Album amicorum

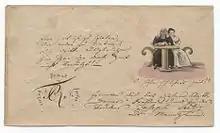
Colored friendship book sheet , Heidelberg, 1822

Ideally, the person writing the entry mentions the date and place next to their personal note or poem. The designed page usually contained a life motto written as a symbolum (line or quote). Signing the page created is essential. Moreover, this signature did not only contain the authors name, but also the faculty where they studied and where they came from is written down. Additionally, right before the name of the person who wrote the entry, a Dedikationsformel (a set phrase to state that this page is a dedication to the owner of the book) was included. This Dedikationsformel was used to ask the owner to memorize the author (memoriae causa scripsi ... engl. "while reading those lines think of ... "). This style is still up to date in autograph books of (primarily) young girls.